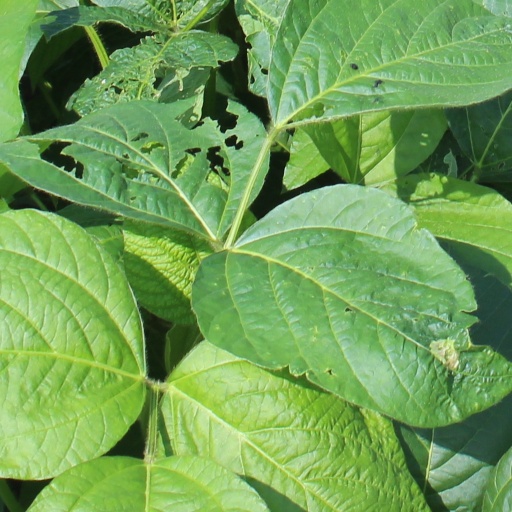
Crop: soybean